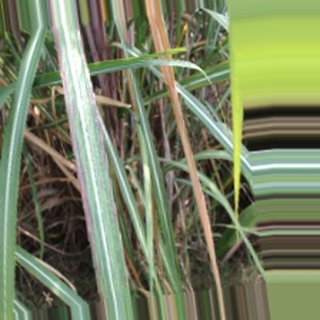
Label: sugarcane_bacterial_blight